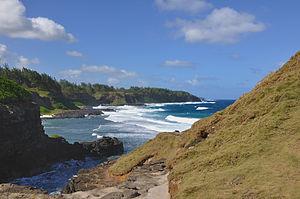
Souillac est le chef-lieu du district de Savanne, un district de Maurice situé dans le sud de l'île principale. Elle doit son nom à François de Souillac, gouverneur de l'ile de 1779 à 1787.